Gil Steinke

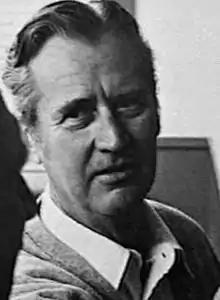

Gilbert Erwin Steinke (May 3, 1919 – May 10, 1995) was an American football player and coach. He served as the head football coach of at Texas A&I University—now known as Texas A&M University–Kingsville—from 1954 to 1976 after having played at Texas A&I and then professionally in the National Football League (NFL) for the Philadelphia Eagles. Steinke led the Texas A&I Javelinas to six NAIA Football National Championships, in 1959, 1969, 1970, 1974, 1975, and 1976. He was inducted into the College Football Hall of Fame as a coach in 1996.